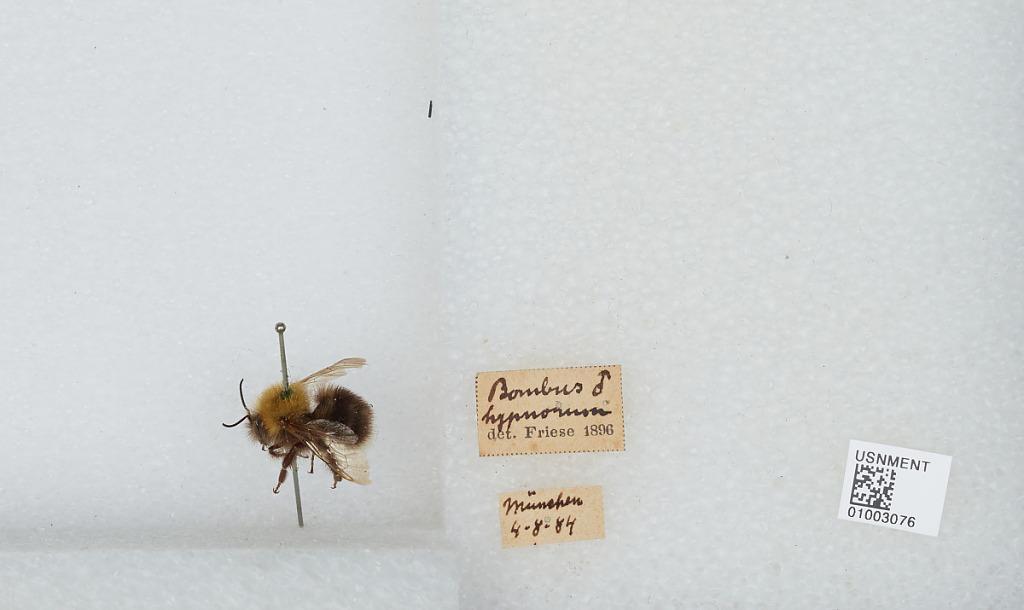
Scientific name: Bombus (Pyrobombus) hypnorum hypnorum (Linnaeus)
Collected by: Friese
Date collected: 1884-8-4
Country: Germany
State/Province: Bavaria
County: Munich
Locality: Munich
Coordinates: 48.1349, 11.5815
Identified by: Friese